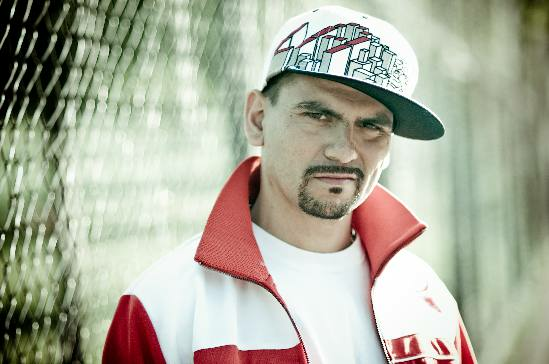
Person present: Yes